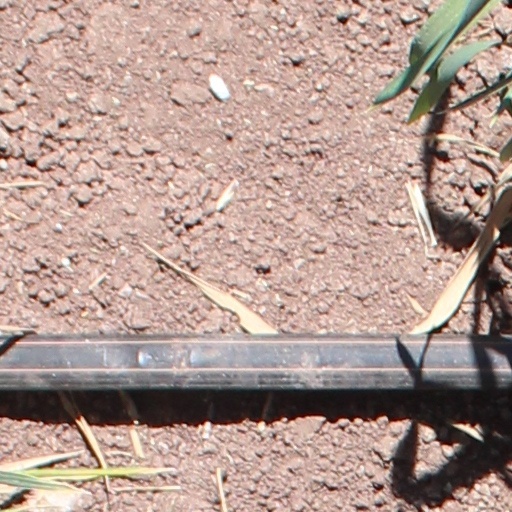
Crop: wheat